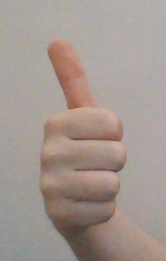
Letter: aleff